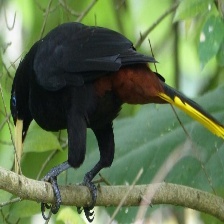
Species: CRESTED OROPENDOLA
Scientific name: PSAROCOLIUS DECUMANUS